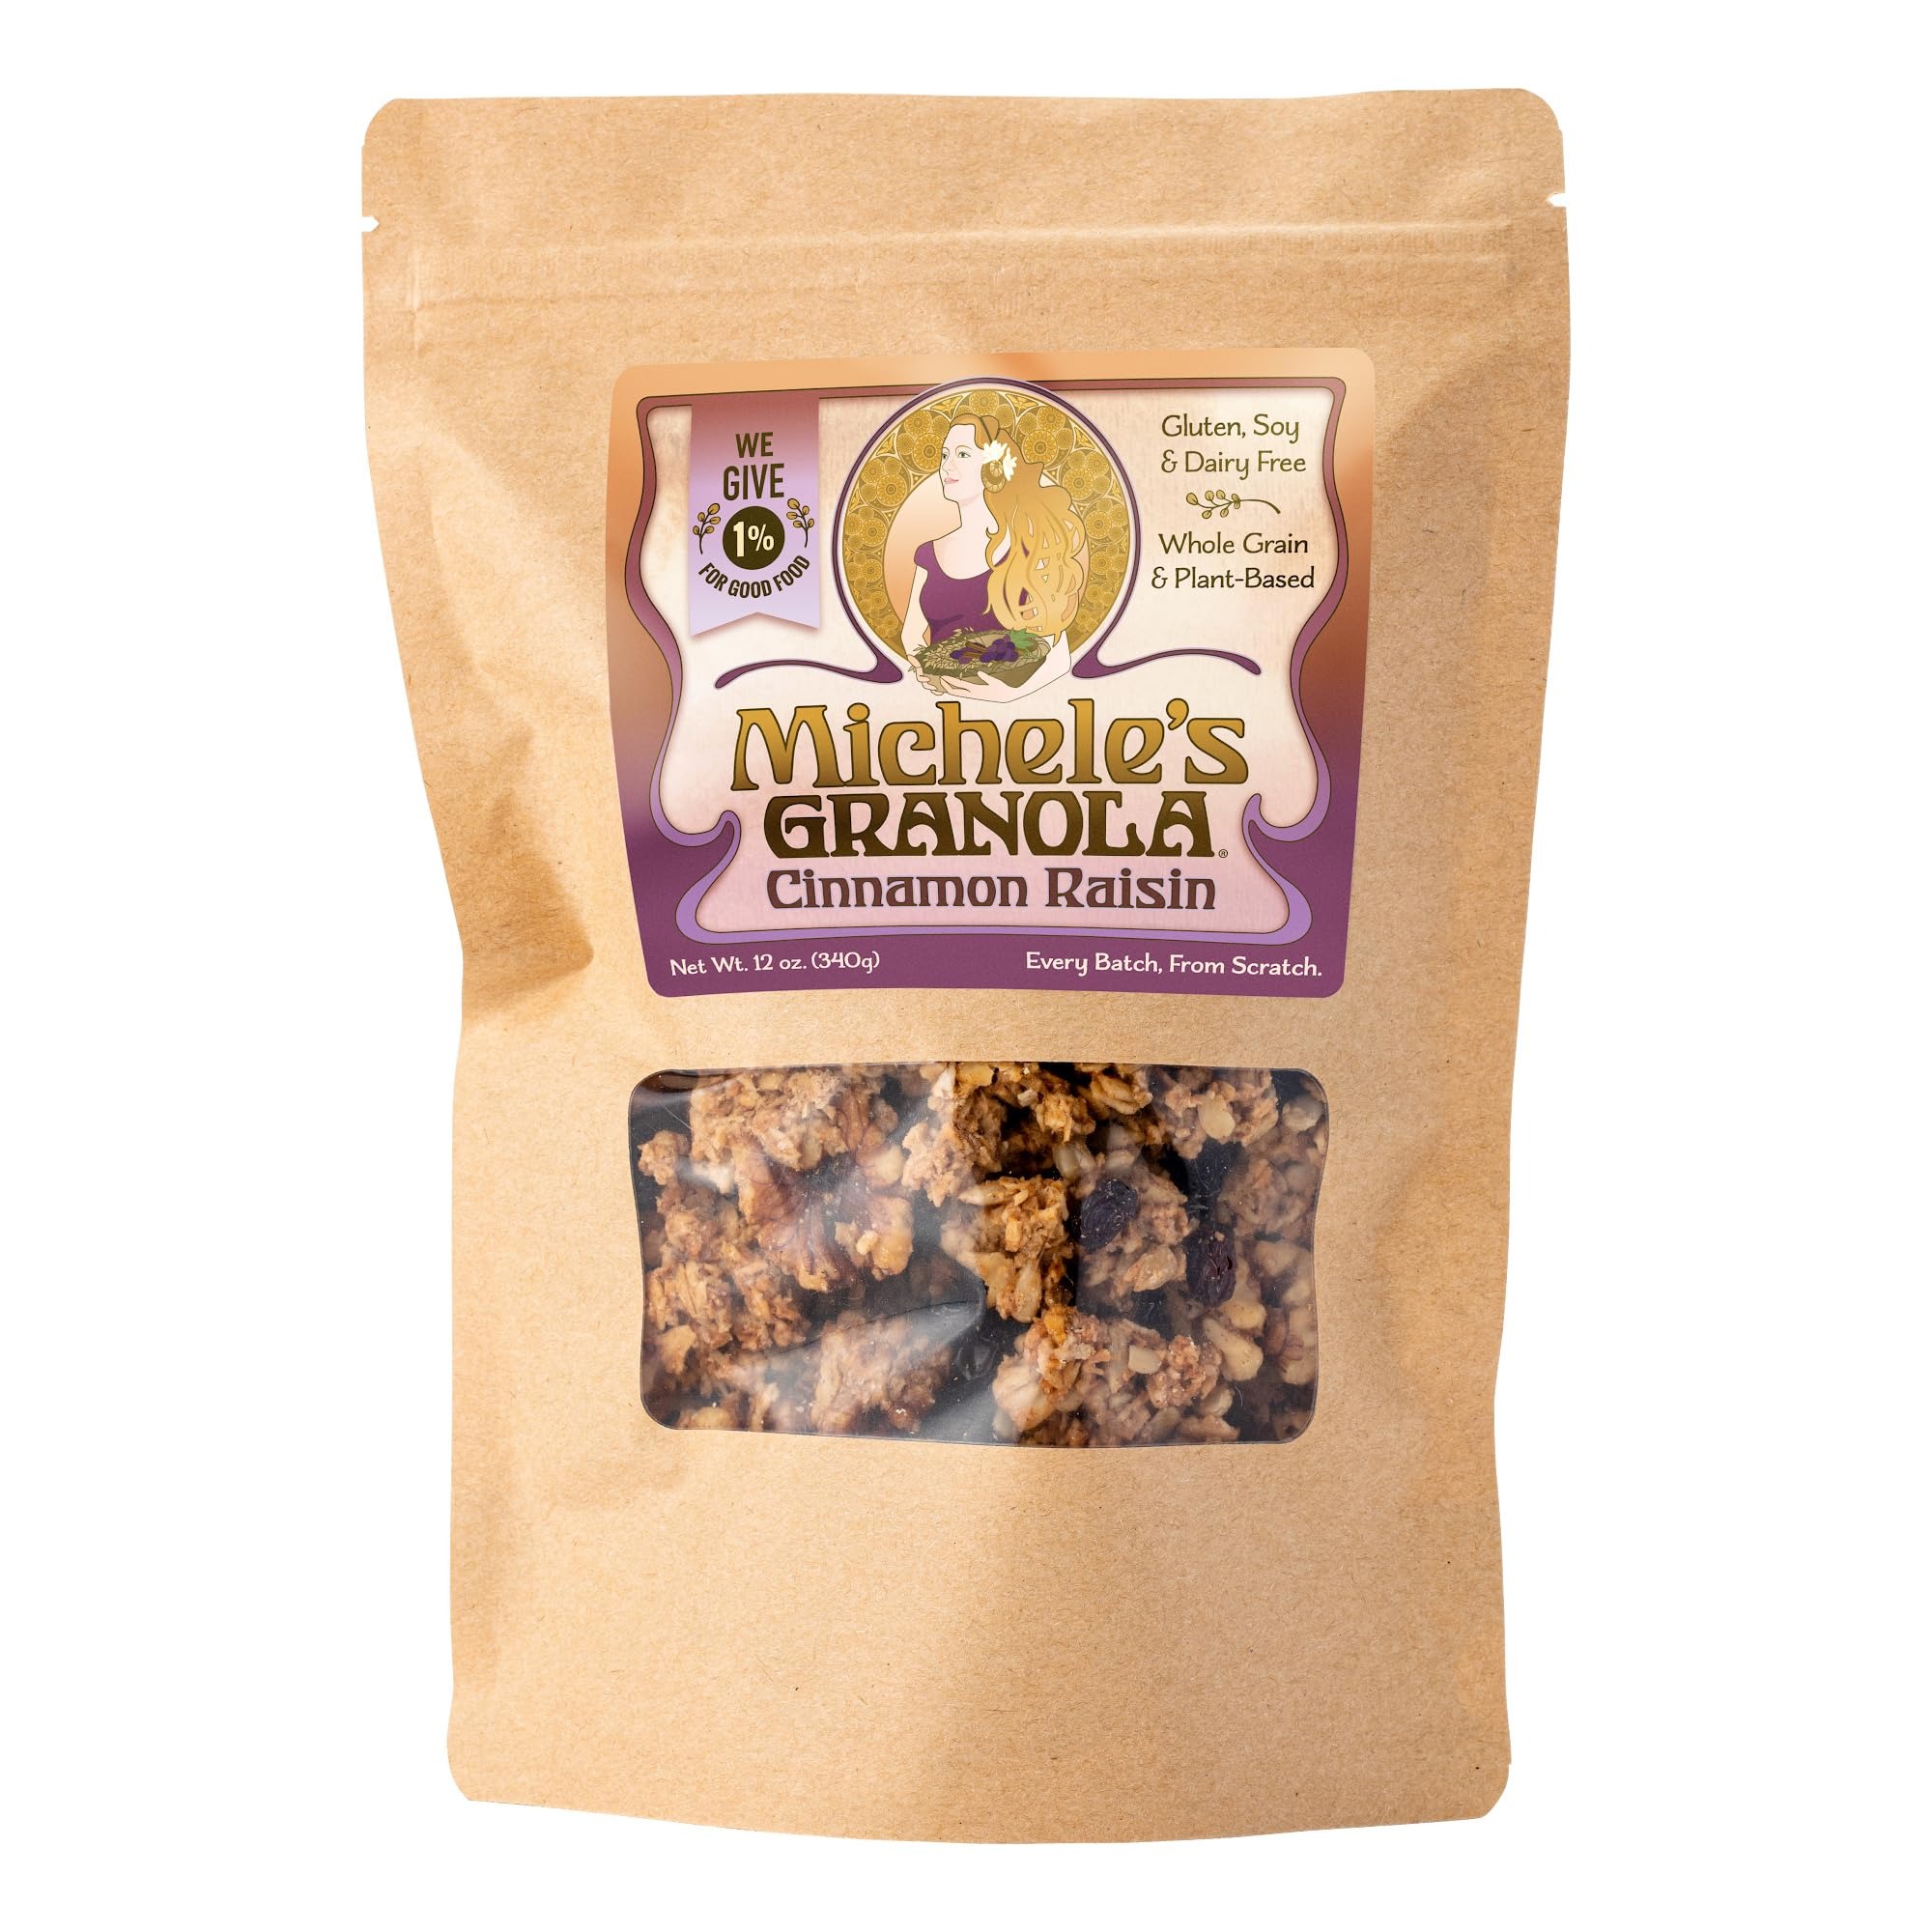
Item Name: Michele's Granola, Cinnamon Raisin Granola, 12 oz
Bullet Point 1: 12 servings per container
Bullet Point 2: 70 calories from fat
Bullet Point 3: One 12 ounce package of michele's cinnamon raisin granola
Bullet Point 4: Serving size 1/4 c.
Bullet Point 5: Suitable for vegans
Value: 12.0
Unit: Ounce

Price: 8.82